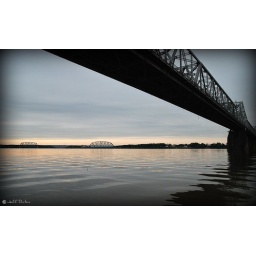
Sunset on the Ohio river from the River Front Wharf area under the 2nd Street bridge with the railroad bridge in the distance.